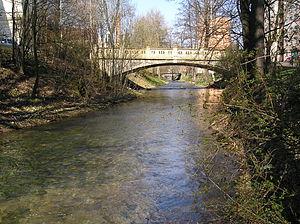
La Loučná est une rivière de la Tchéquie longue de 81 km, et un affluent en rive gauche de l'Elbe.